Willson Group

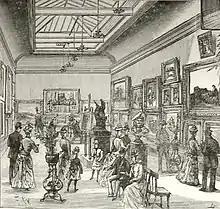
North Room of Leeds Art Gallery, 1888

By 1879 J.W. Davis was Hon. Sec. and the committee was meeting at the Mayor's rooms in Leeds Town Hall. The committee, which had always included Town Hall representatives, had grown to include more town councillors, J.J. Willson, and various artists. At this point the committee had estimated the final cost at £10,000, had raised £2,000 by subscription; of the remainder one third was "guaranteed in Leeds," and the rest "guaranteed at Huddersfield and Halifax." By 1880, one of the secretaries of the committee, J.W. Davis, was saying, "We may hope that our success ... may ultimately ultimately encourage the authorities of the town to take the matter in hand, and add another institution of beneficence and culture to those already existing in Leeds, in the shape of a permanent and public fine art gallery." By 1888, Leeds Town Hall had indeed taken the matter in hand, taken much of the credit for the idea, and arranged funds to complete the cost of building, and for maintenance of the gallery. The Marquis of Ripon and Thorp, who were on the original committee, were present at the opening of the gallery in 1888.